Klebark Wielki

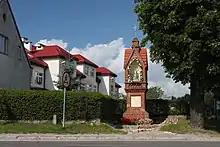
Warmian old wayside shrine with the school in the background

Again destroyed and depopulated during the Swedish invasion of Poland in 1656, the village was soon again repopulated with Polish settlers. After the Partitions of Poland it fell to Prussia. The village was a strong center of Polish resistance to attempts at Germanisation, forced by the Prussian and later German administration. In 1863, local priest Juliusz Grzymała hid Polish insurgents in the parish, from 1872 the parish brought Polish newspapers to the village. In 1881 a Polish library was created, which was to be a counterweight to the official German school. Near the end of World War II, in January 1945 Soviet soldiers tortured and murdered the local Polish parish priest Paweł Chmielewski. After the war Klebark Wielki was reintegrated with Poland.